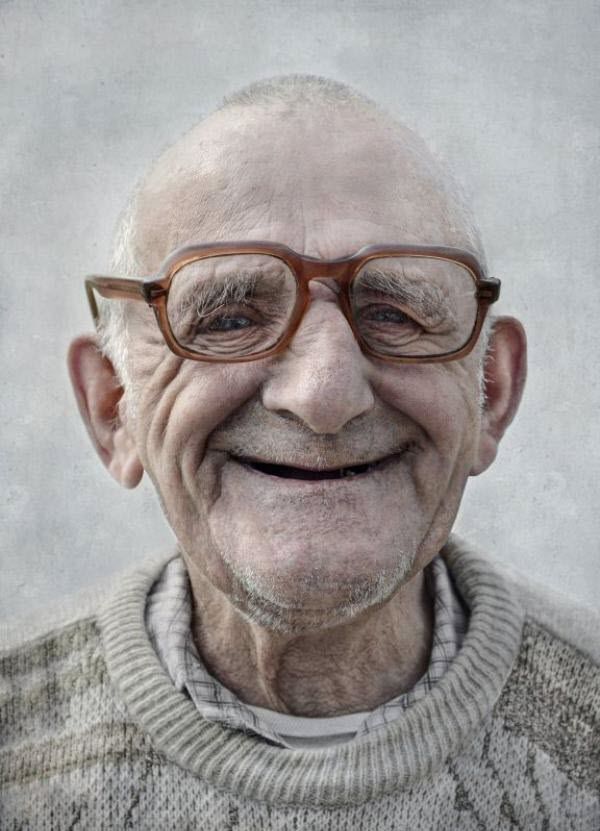
Gender: men